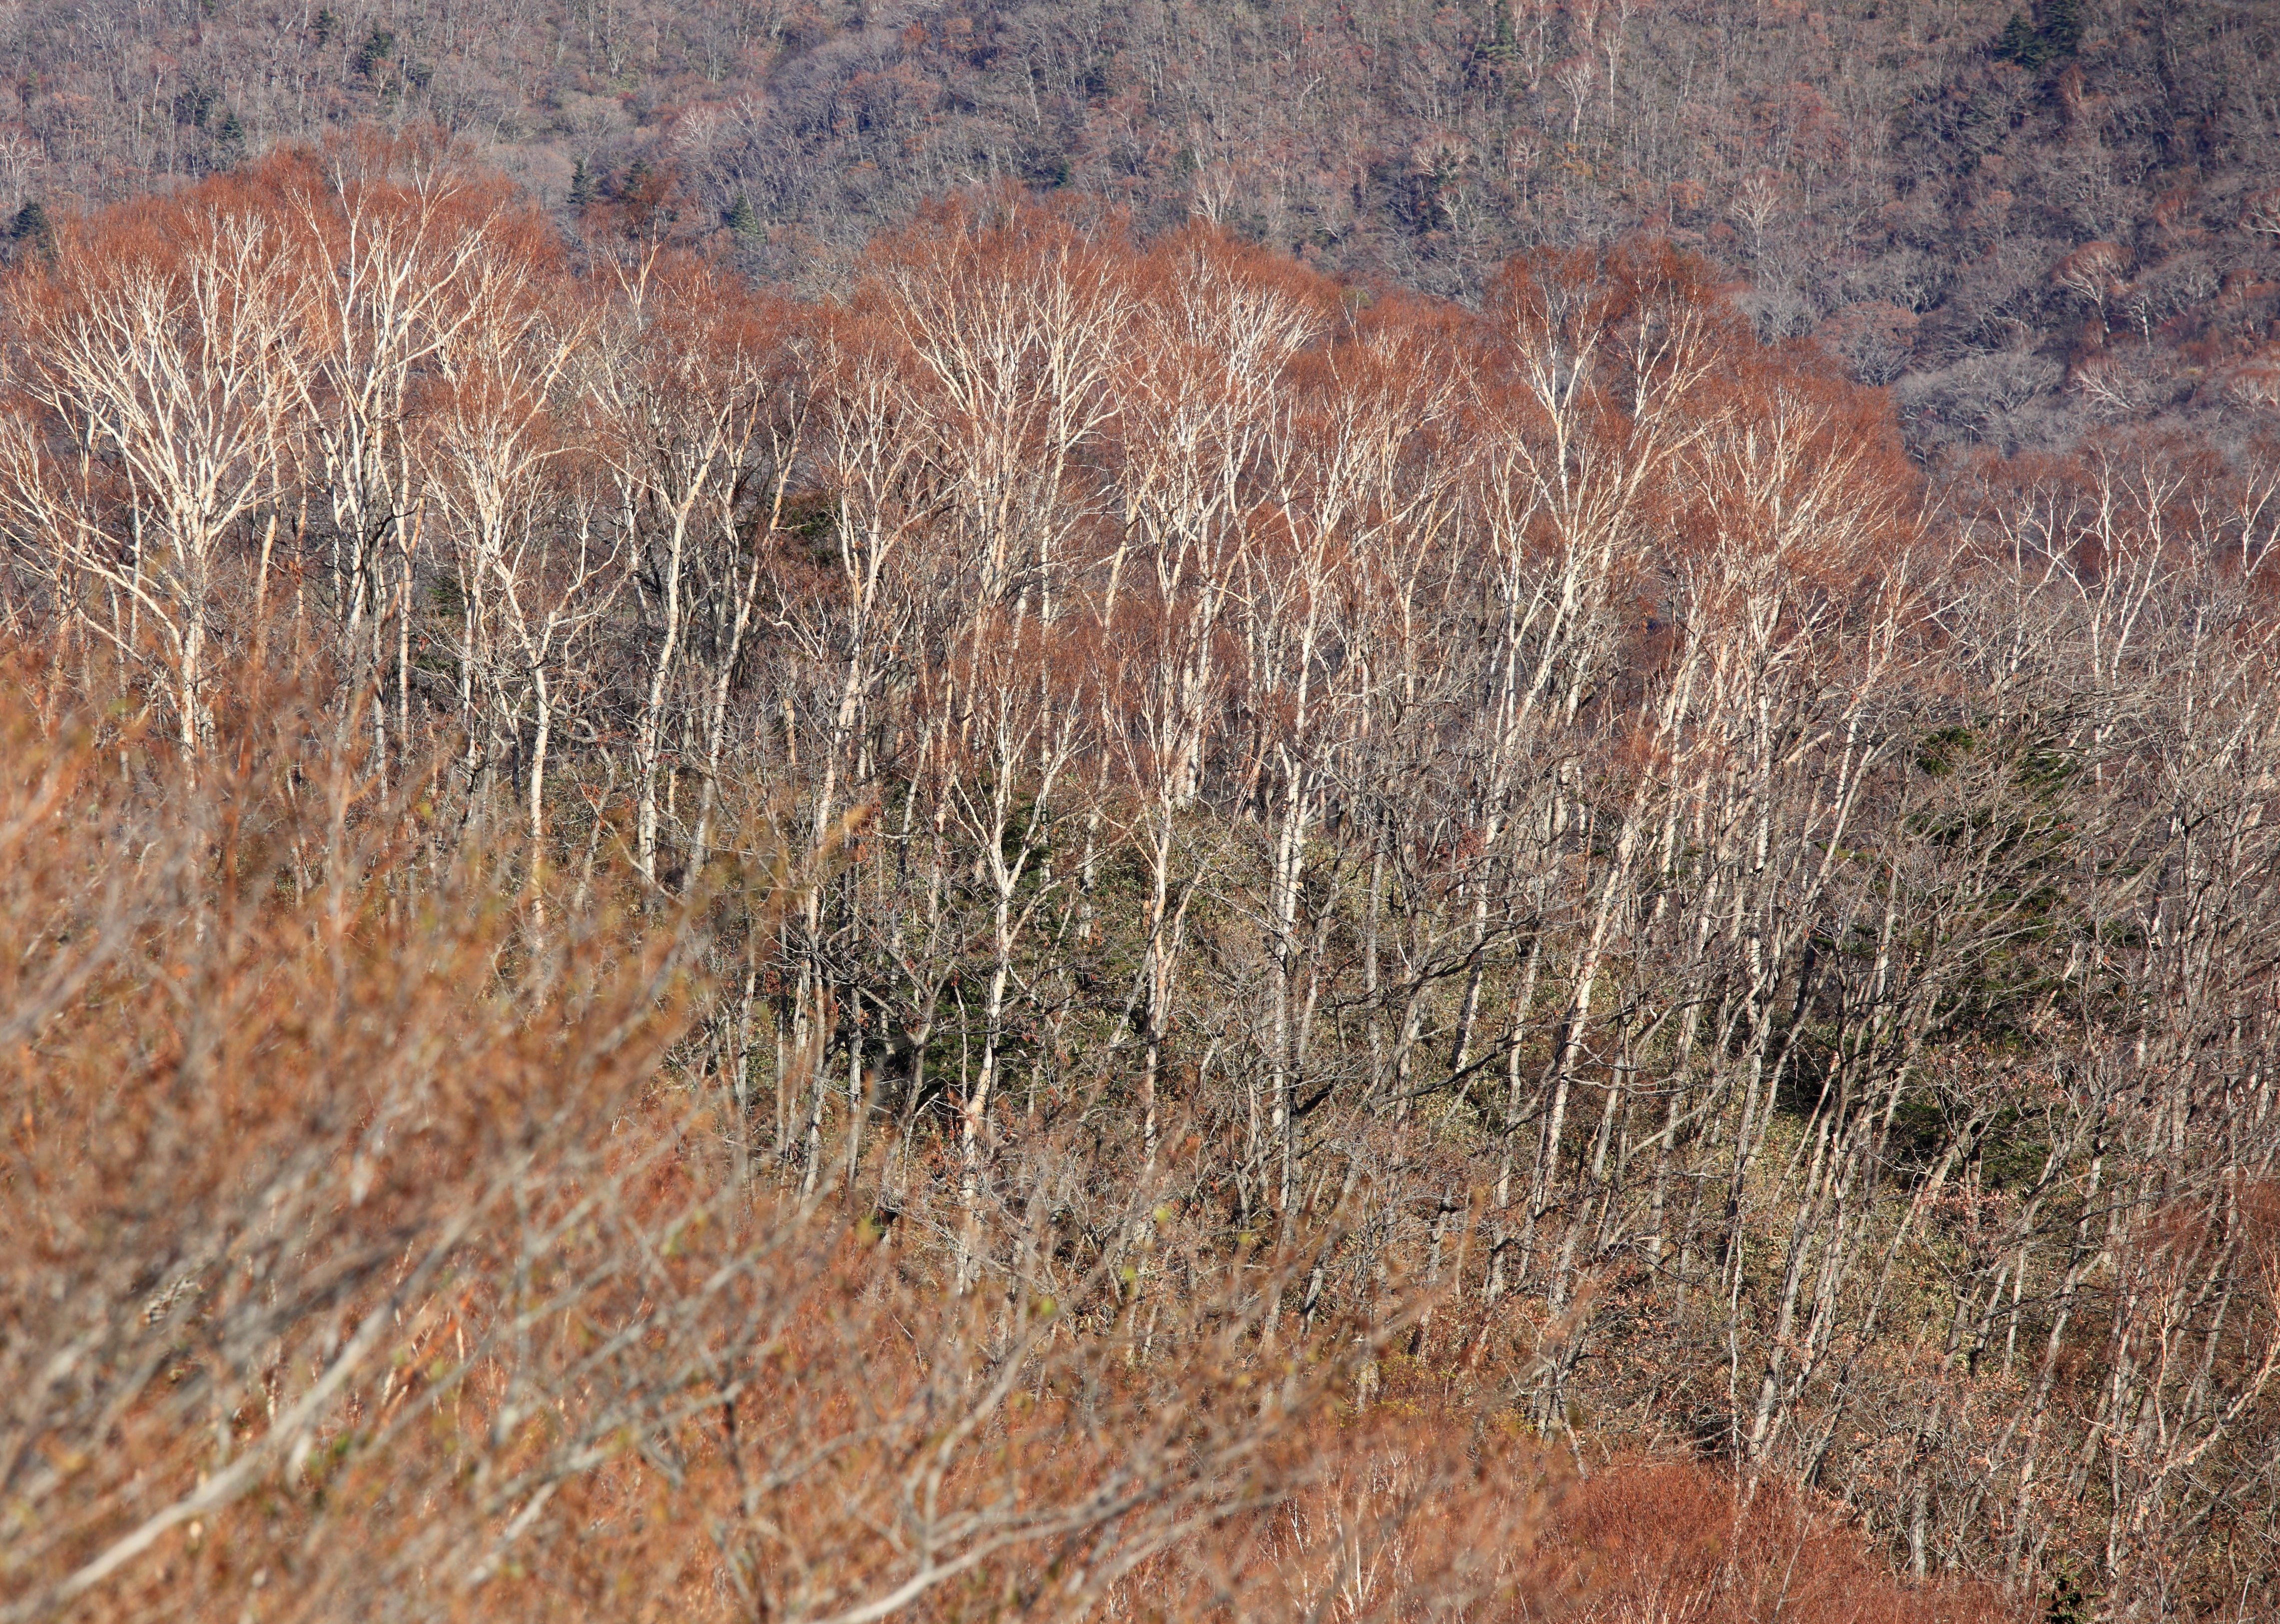
grass, swamp, plant, prairie, texture, leaf, flower, frost, high, autumn, soil, flora, geology, 5d, hires, markii, hi, res, resolution, gunma, maebashi, konuma, tundra, steppe, flowering plant, grass family, land plant